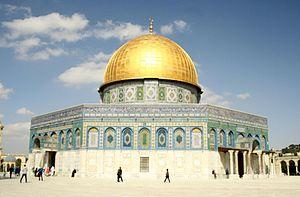
Jérusalem prononcé en français : /ʒe.ʁy.za.lɛm/ est une ville du Proche-Orient que les Israéliens ont érigée en capitale, que les Palestiniens souhaiteraient comme capitale et qui tient une place centrale dans les religions juive, chrétienne et musulmane.
L'esplanade des Mosquées est une appellation française de l'espace situé dans la vieille ville de Jérusalem, connu comme le Mont du Temple.